Blue Pool Bay

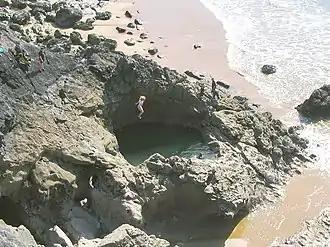
Pool at Blue Pool Corner

Blue Pool Bay is a small cove near the village of Llangennith in Gower, Wales. The cove is bordered by cliffs, and is accessible via a clifftop path and a steep, unstable path down to the beach. The beach is covered fully at high tide and takes its name from a large, natural rockpool. Rhossili Bay is nearby.